Martin-Roch-Xavier Estève

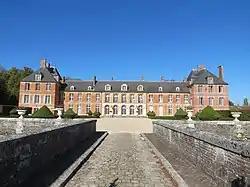
Château d'Heudicourt in 2018

In 1804, he bought the Château d'Heudicourt from four Parisian nobles and then undertook several renovations. He restored the castle under the moat and entrance bridge, and the side wings that were ruined. He added a classical stone building Façade in the centre of the Chateau. After his resignation as treasurer, Estève retired in Heudicourt to his Chateau. Estève died there on 1 March 1853, aged 80. The Chateau is still owned by the Estève family.